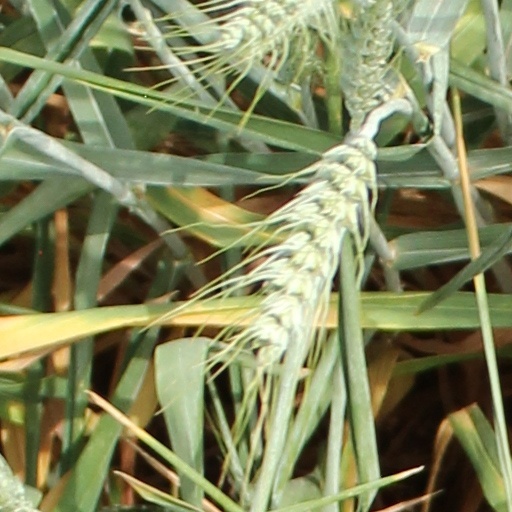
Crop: wheat